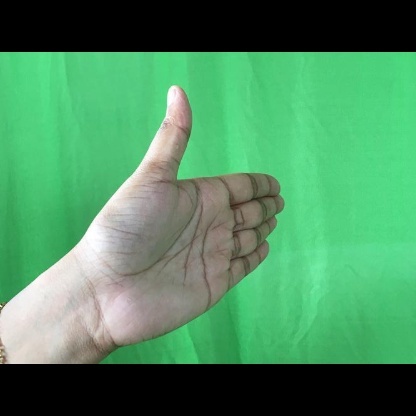
Mudra: Ardhachandran